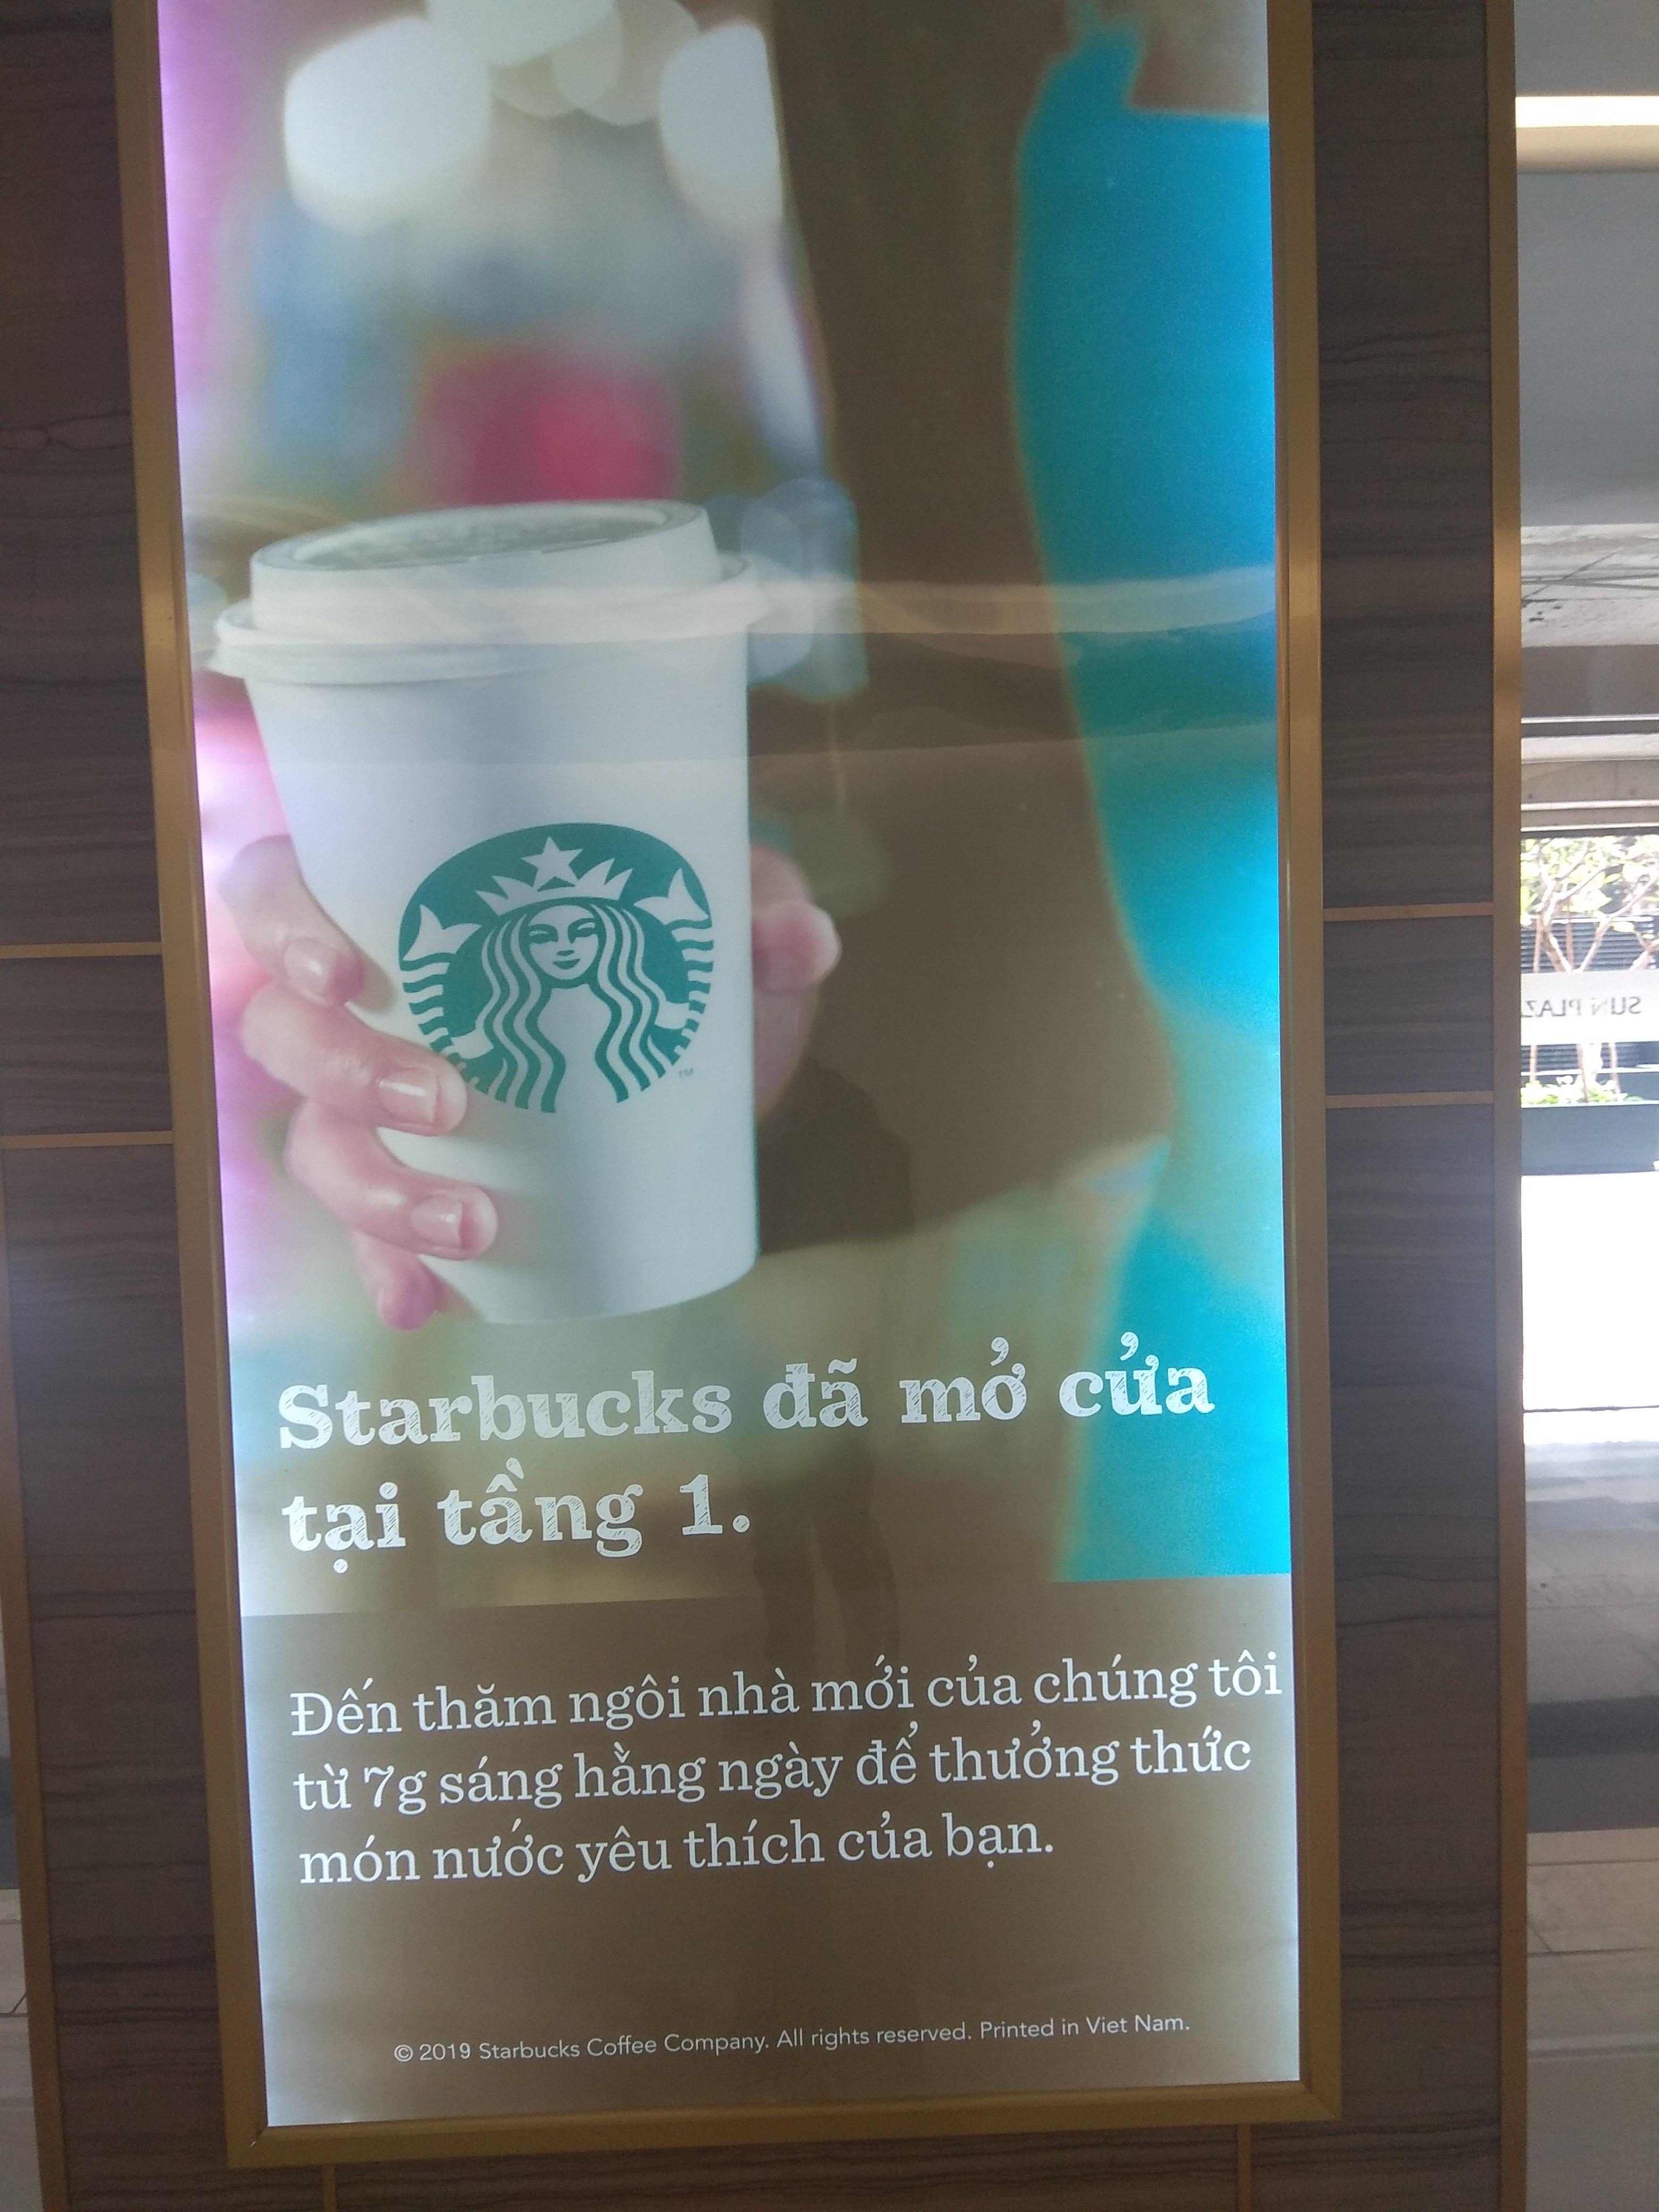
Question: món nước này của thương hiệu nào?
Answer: món nước này của thương hiệu starbucks